Light rail

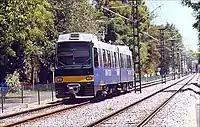
The Tren de la Costa in Greater Buenos Aires

Light rail corridors may constitute a fully segregated corridor, a dedicated right-of-way on a street, an on-street corridor shared with other traffic, a corridor shared with other public transport, or a corridor shared with pedestrians, resulting in a much higher flexibility than heavy rail.